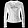
Label: Coat